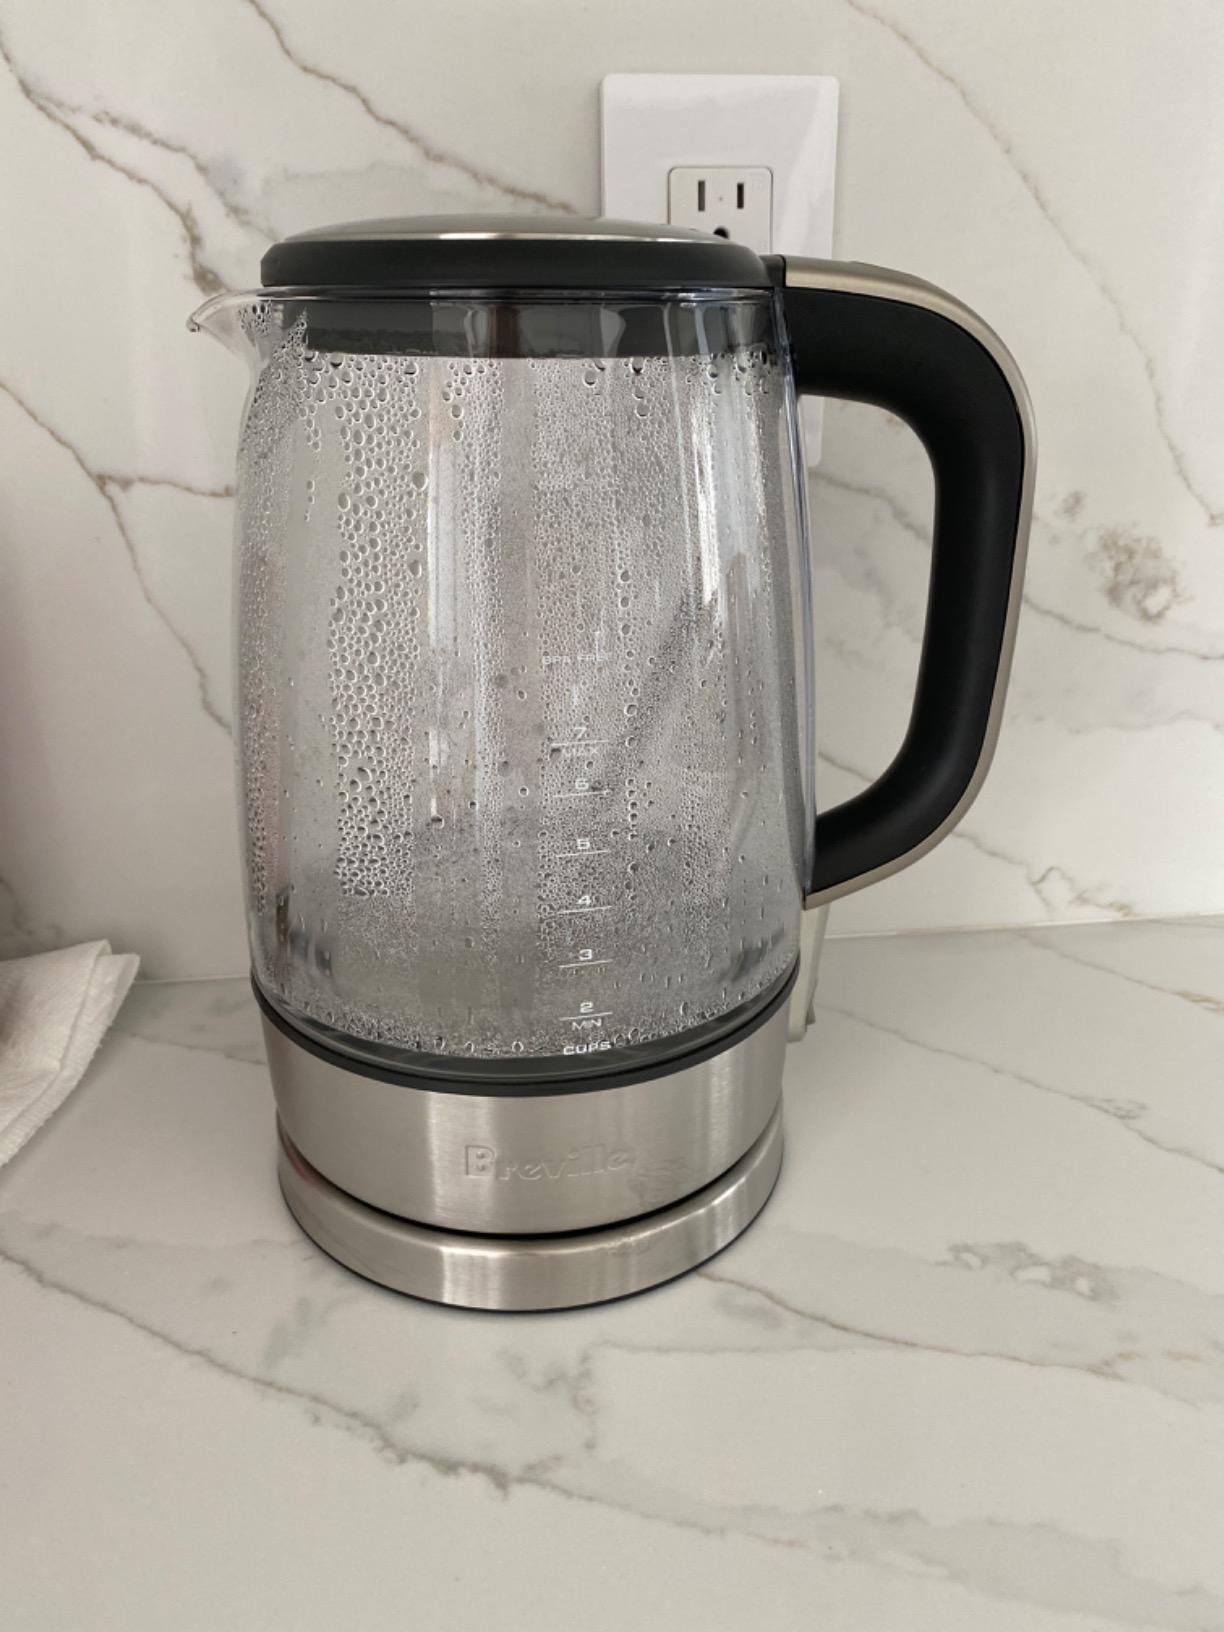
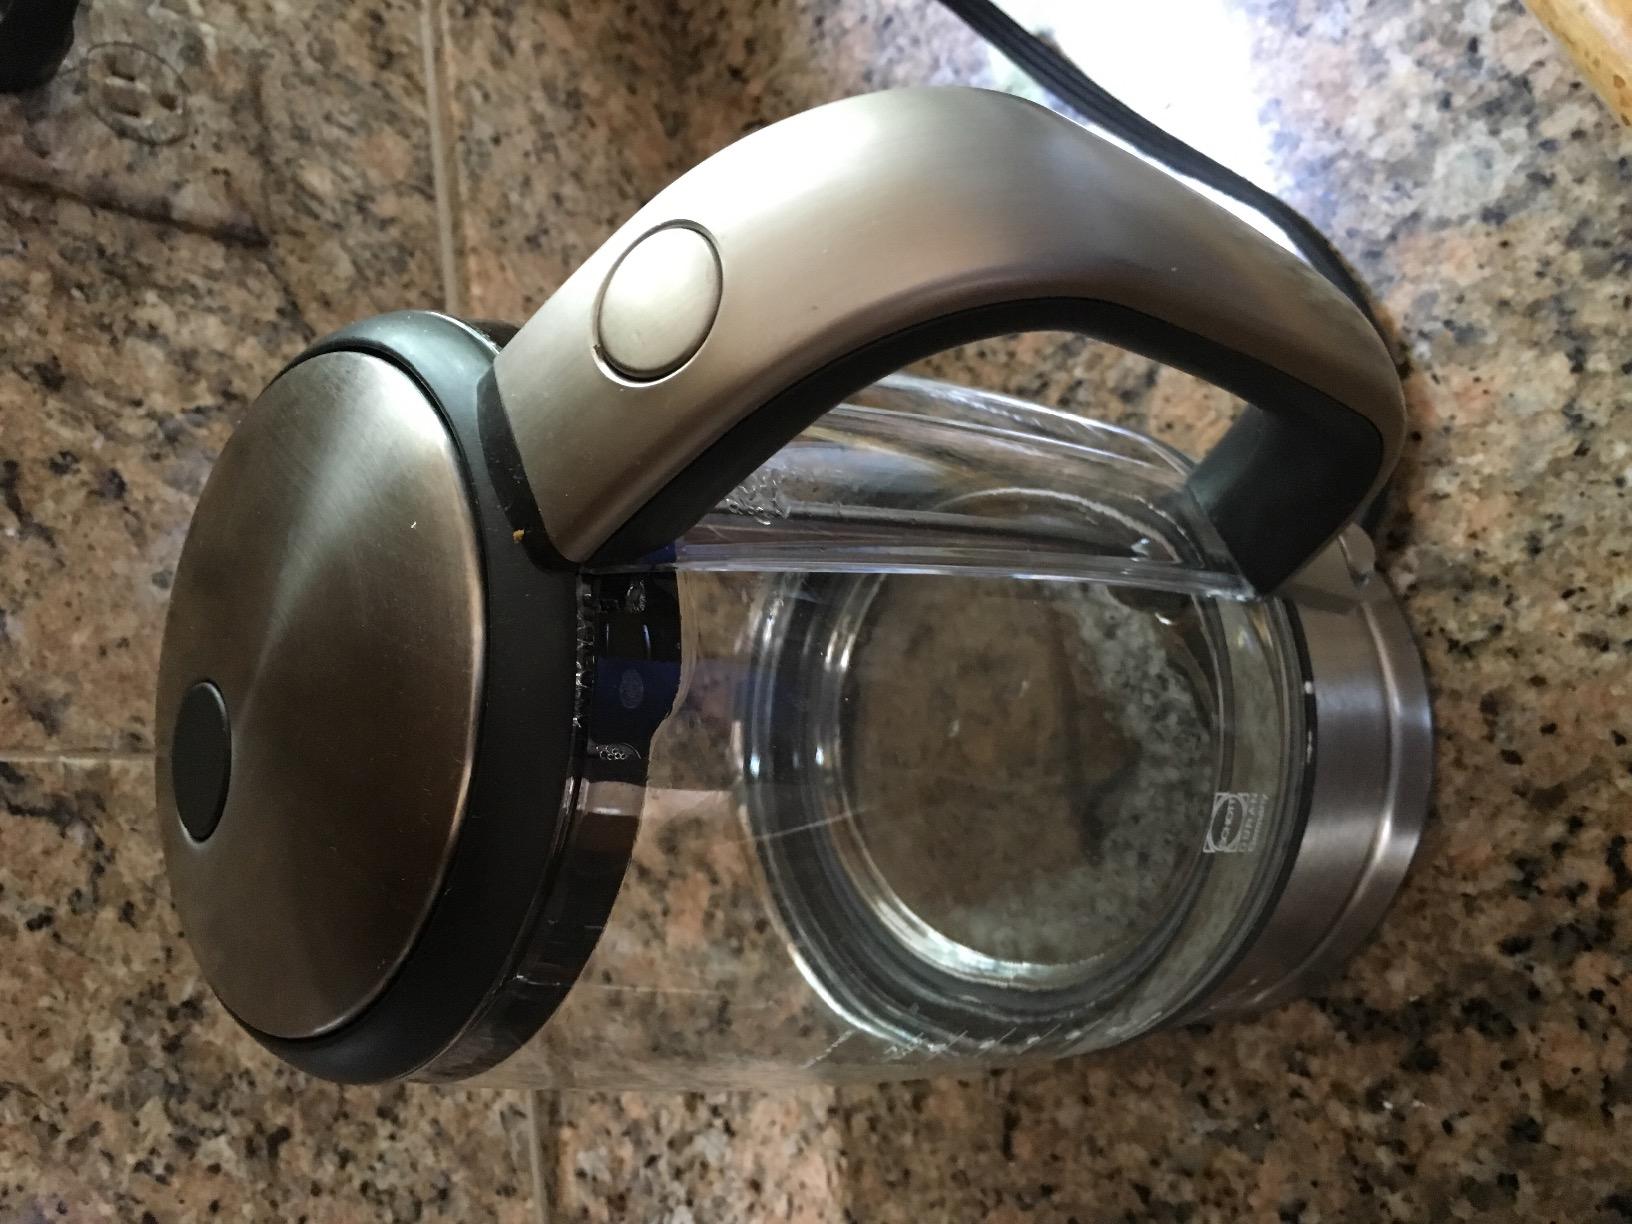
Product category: items_kettle
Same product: yes